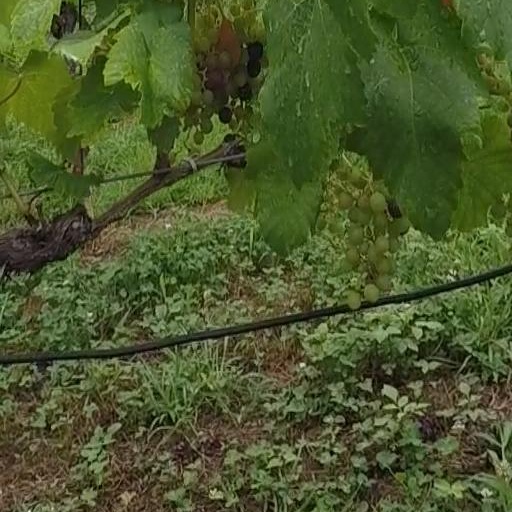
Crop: grape